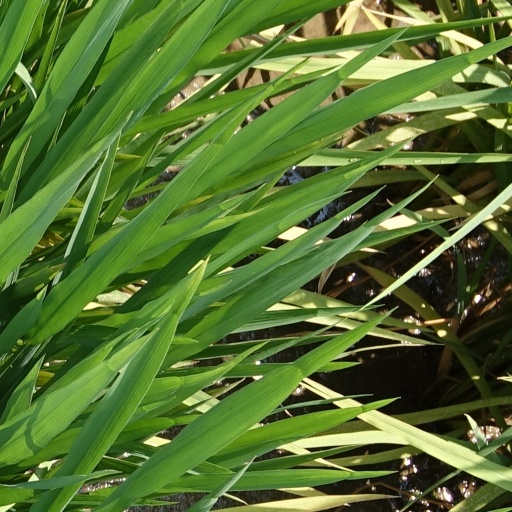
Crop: rice